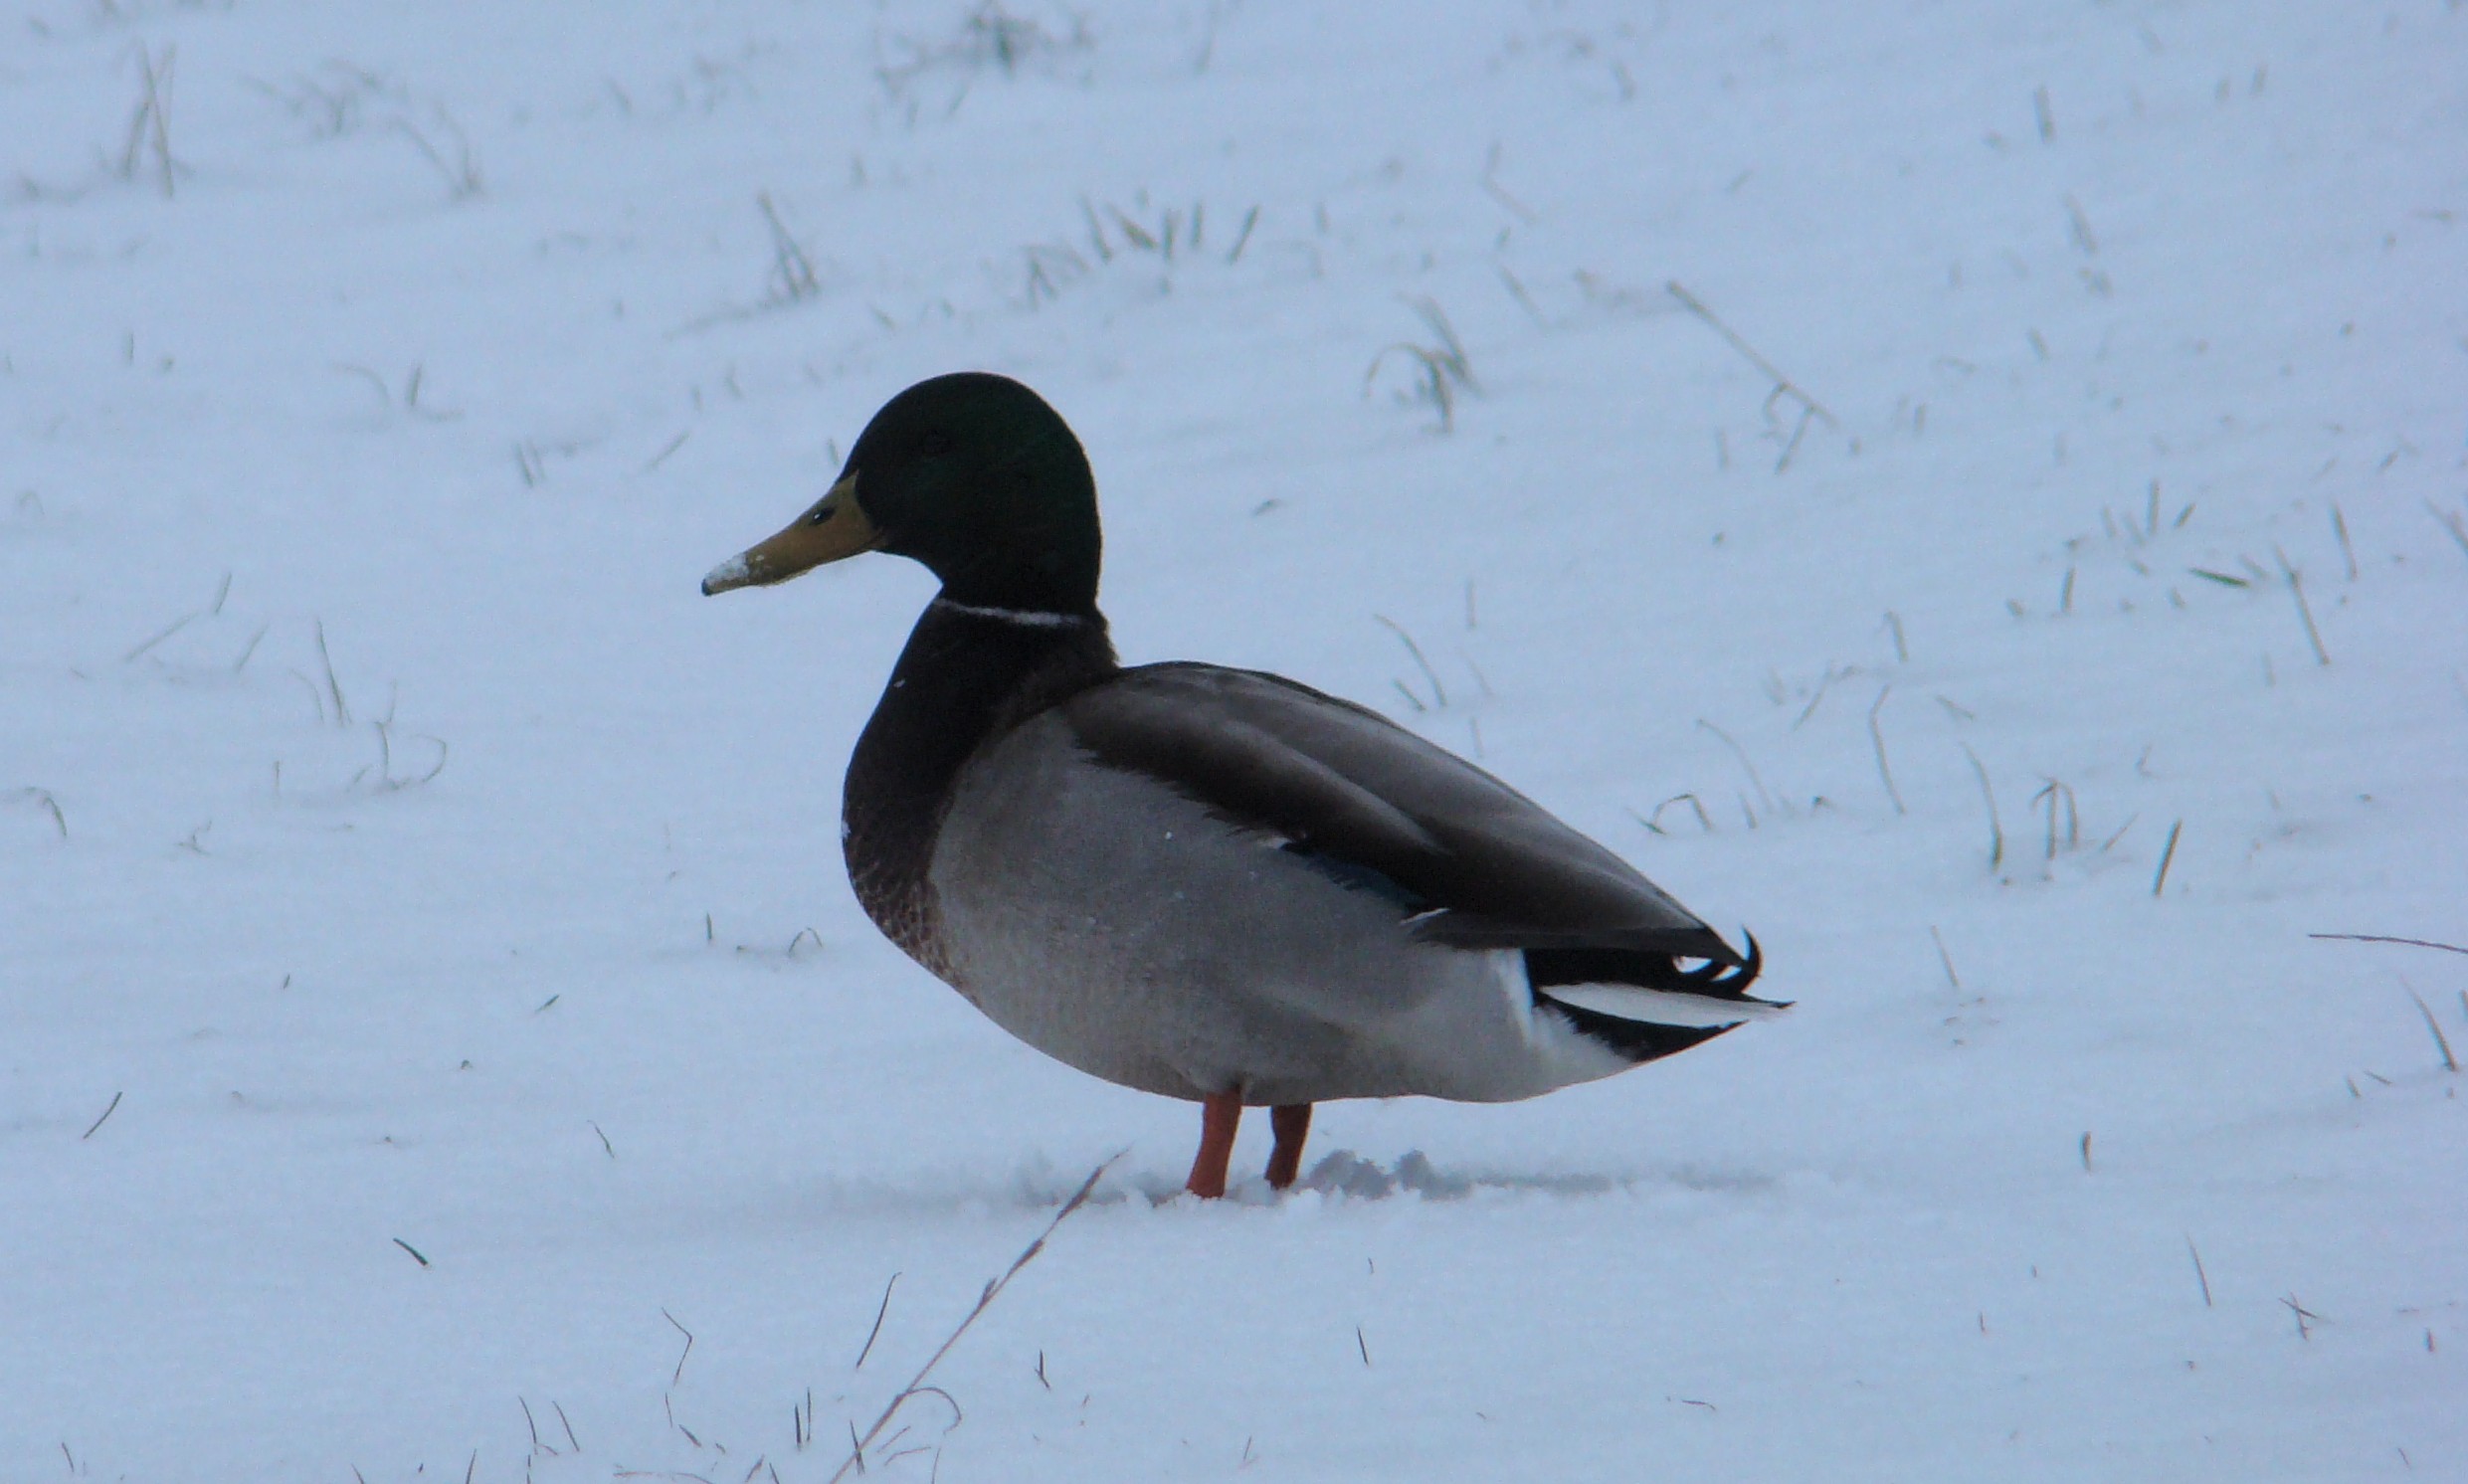
snow, winter, bird, wing, city, cityscape, beak, fauna, birds, duck, animals, goose, vertebrate, sony, ducks, moscow, russia, waterfowl, cityscapes, water bird, mallard, canard, moskau, moscou, dsc, h9, dsch9, ducks geese and swans